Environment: real
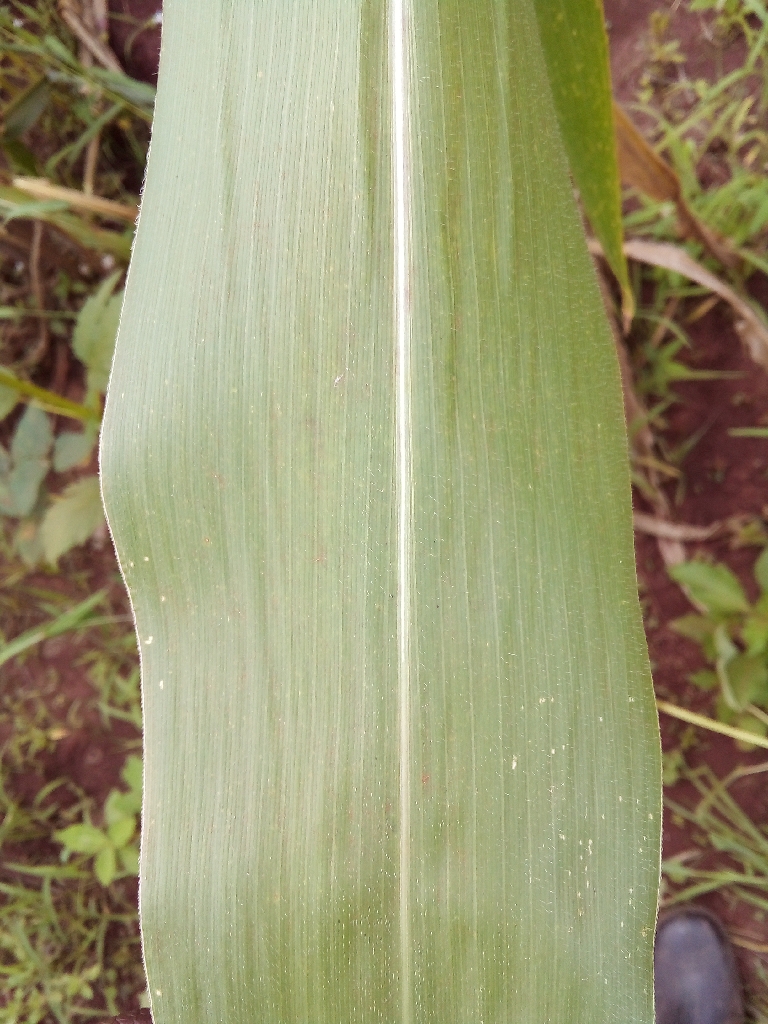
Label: healthy